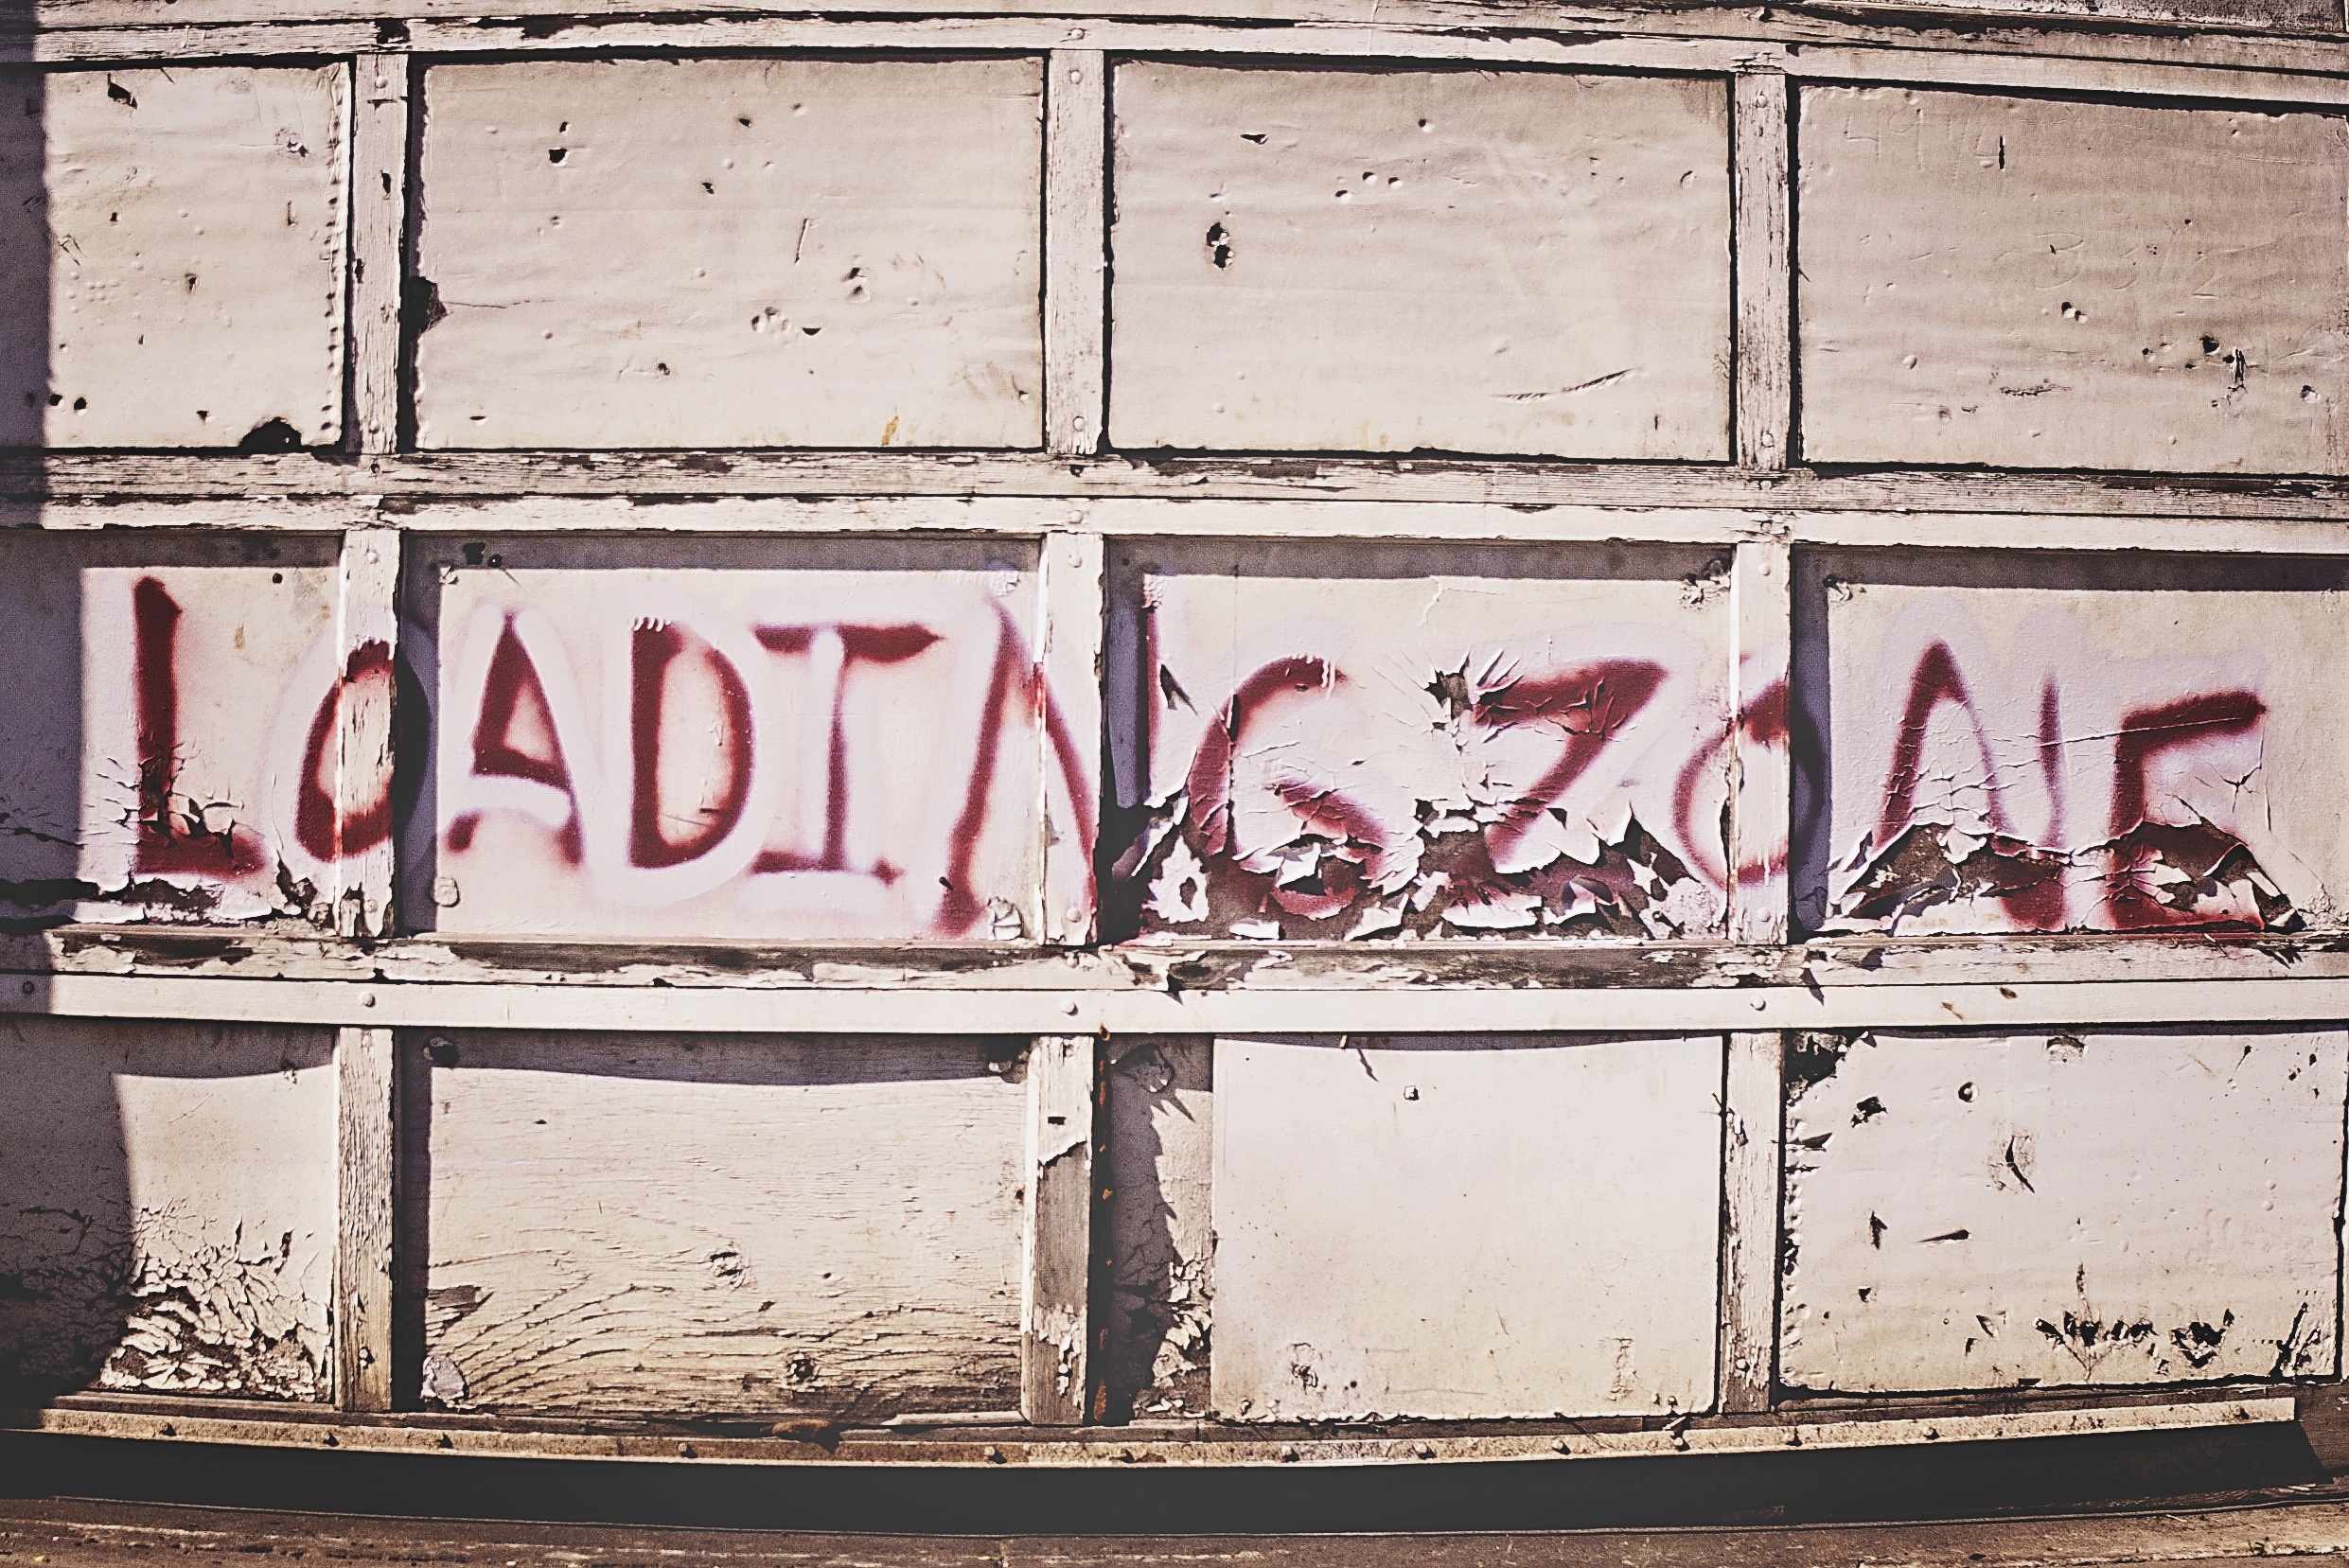
wood, white, street, town, building, city, urban, wall, color, garage, exterior, business, graffiti, modern, art, spray paint, shape, urban area, ancient history